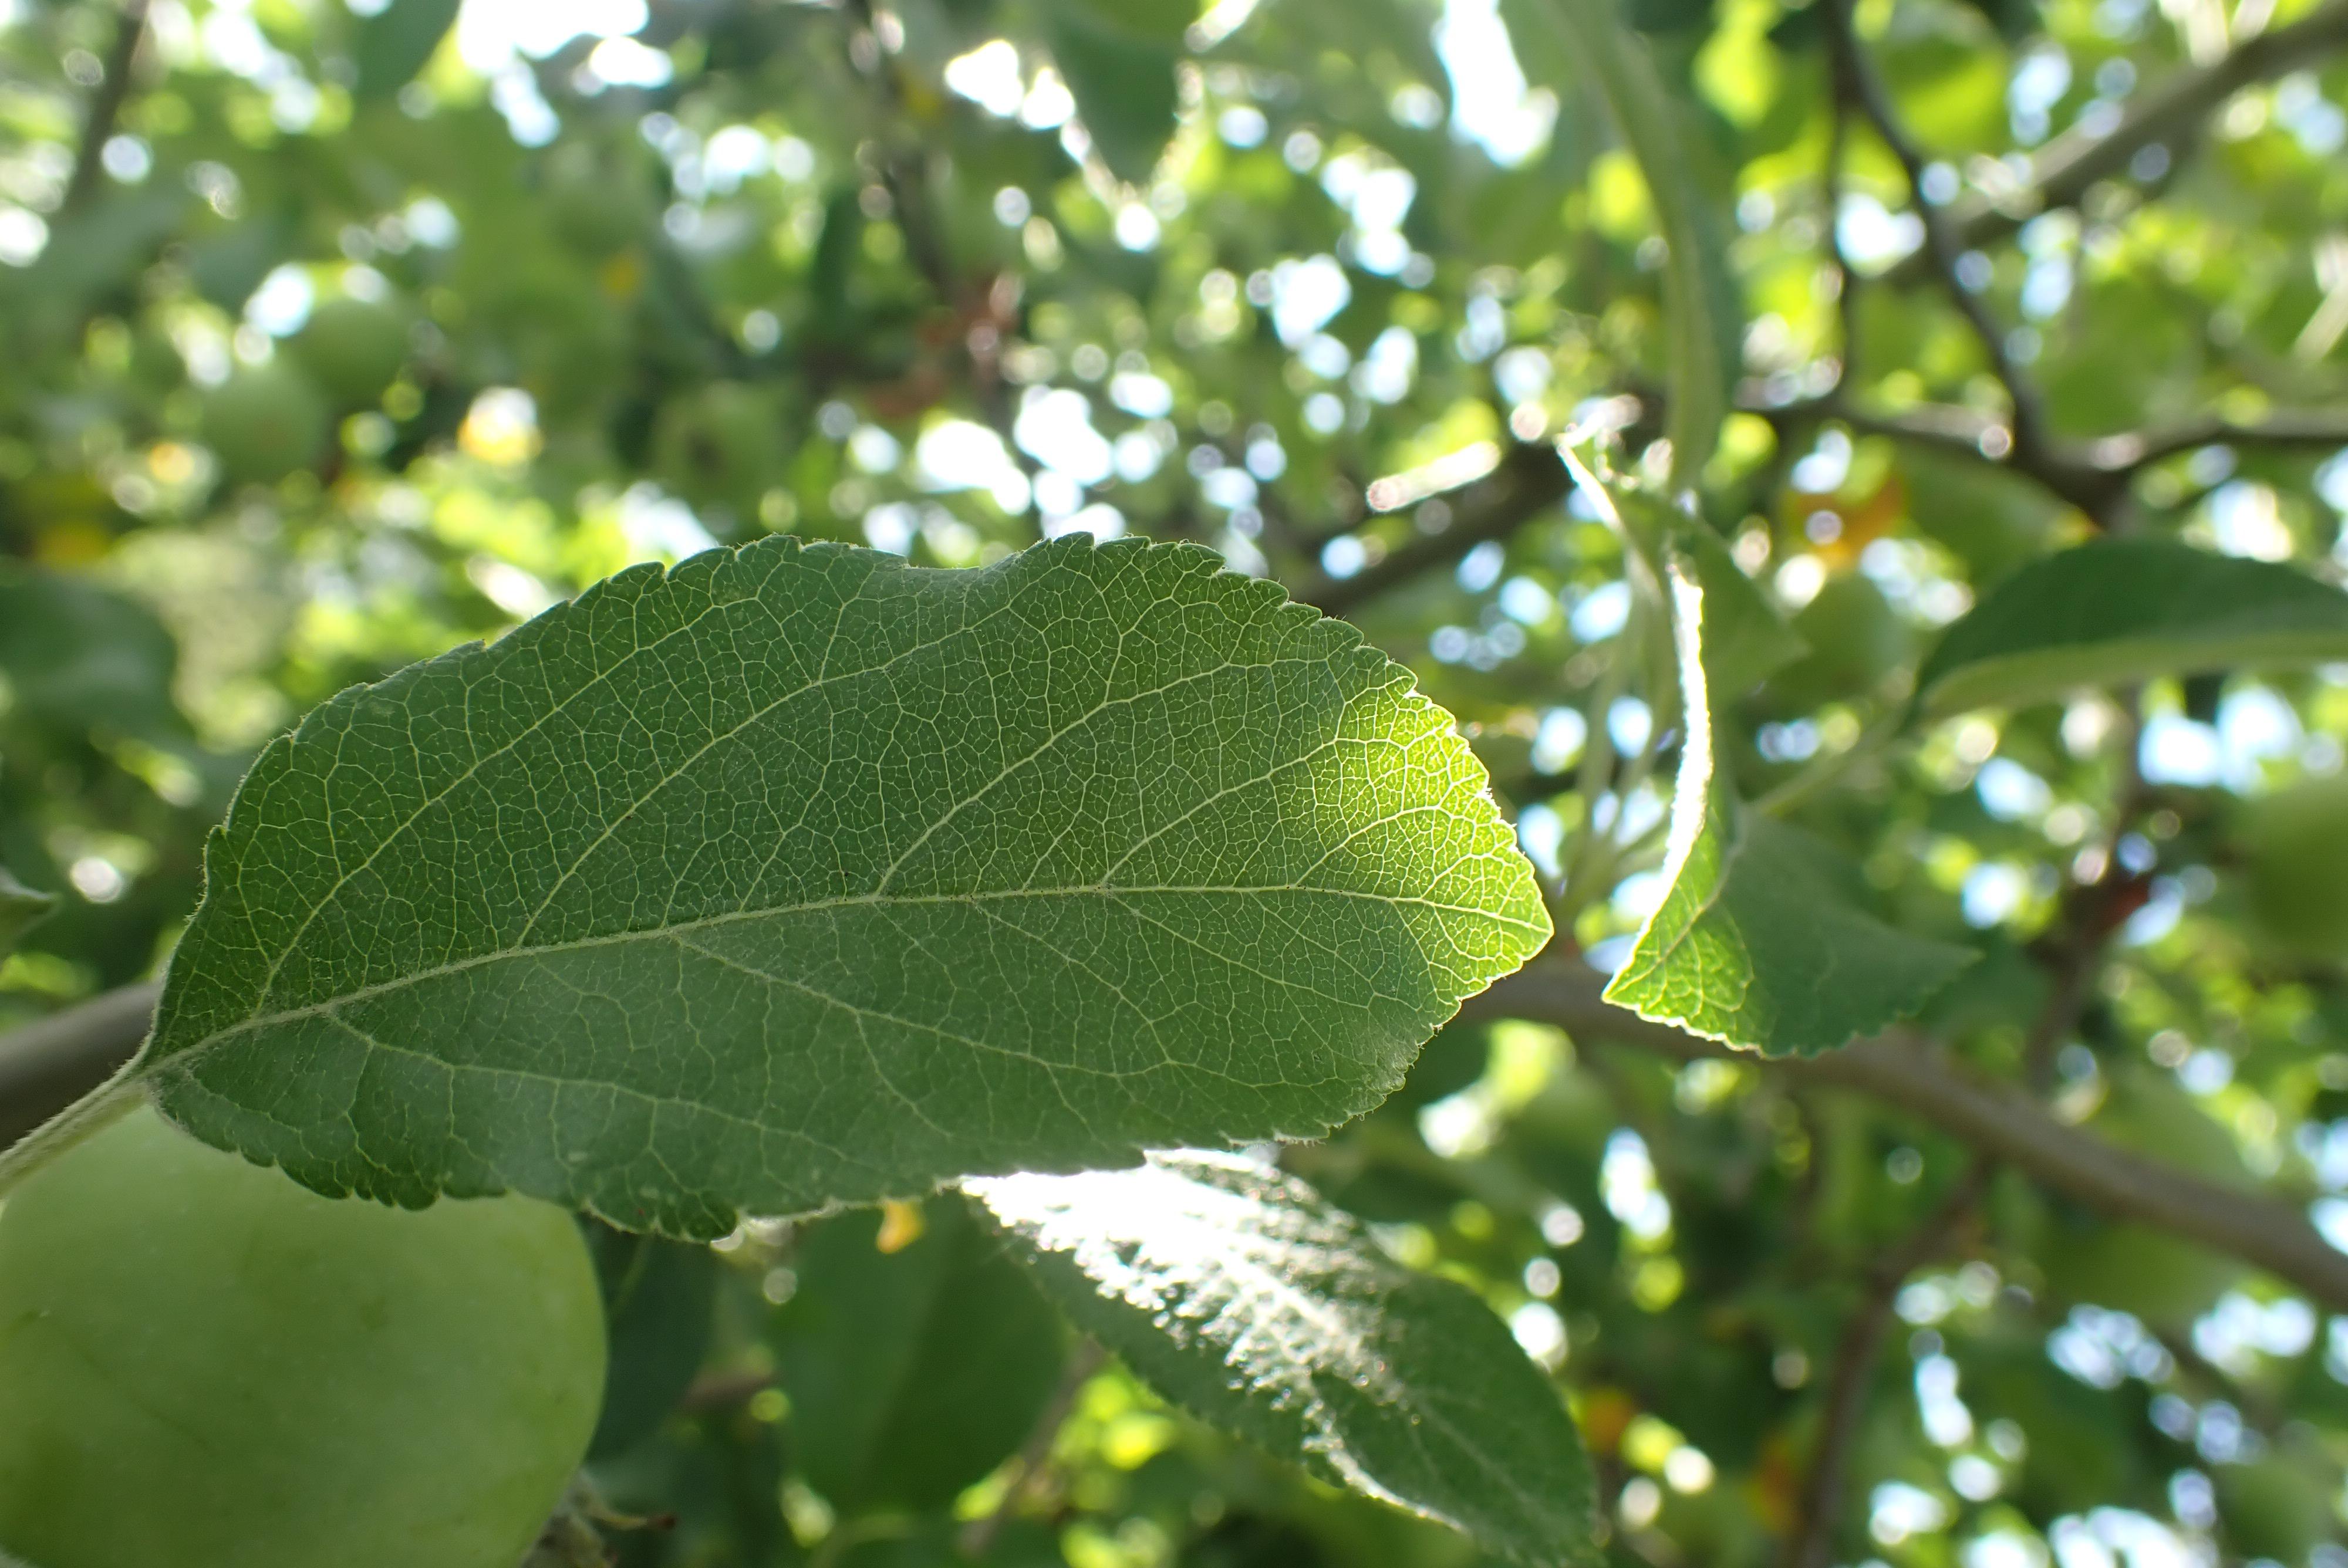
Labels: healthy